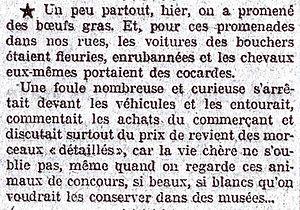
Promenades de bœufs gras le jeudi de la Mi-Carême 19 mars 1925.
La Mi-Carême à Paris, longtemps appelée également Fête des Blanchisseuses, est de facto au moins depuis le XVIIIᵉ siècle la fête des femmes de Paris dans le cadre du très féminin Carnaval de Paris.